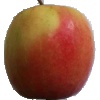
Label: apple_pink_lady